Hausa people

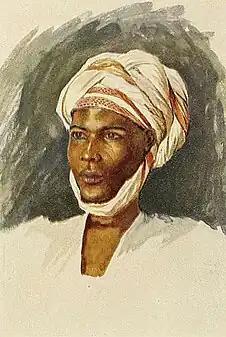
A depiction of a Hausa man from Gobir by Carl Arriens (1913)

The Gobarau Minaret was built in the 15th century in Katsina. It is a 50-foot edifice located in the centre of the city of Katsina, the capital of Katsina State. The Gobarau minaret, a symbol of the state, is an early example of Islamic architecture in a city that prides itself as an important Islamic learning centre. The minaret is believed to be one of West Africa's first multi-storey buildings and was once the tallest building in Katsina. The mosque's origin is attributed to the efforts of the influential Islamic scholar Sheikh Muhammad al-Maghili and Sultan Muhammadu Korau of Katsina. Al-Maghili was from the town of Tlemcen in present-day Algeria and taught for a while in Katsina, which had become a centre of learning at this time, when he visited the town in the late 15th century during the reign of Muhammadu Korau. He and Korau discussed the idea of building a mosque to serve as a centre for spiritual and intellectual activities. The Gobarau mosque was designed and built to reflect the Timbuktu-style of architecture. It became an important centre for learning, attracting scholars and students from far and wide, and later served as a kind of university.